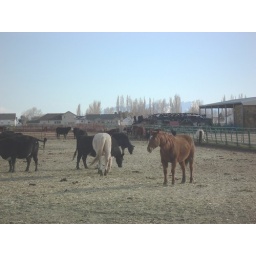
Taken from the street behind our house, 1/2 mile away. The ranch house above the white horses ass is ours.